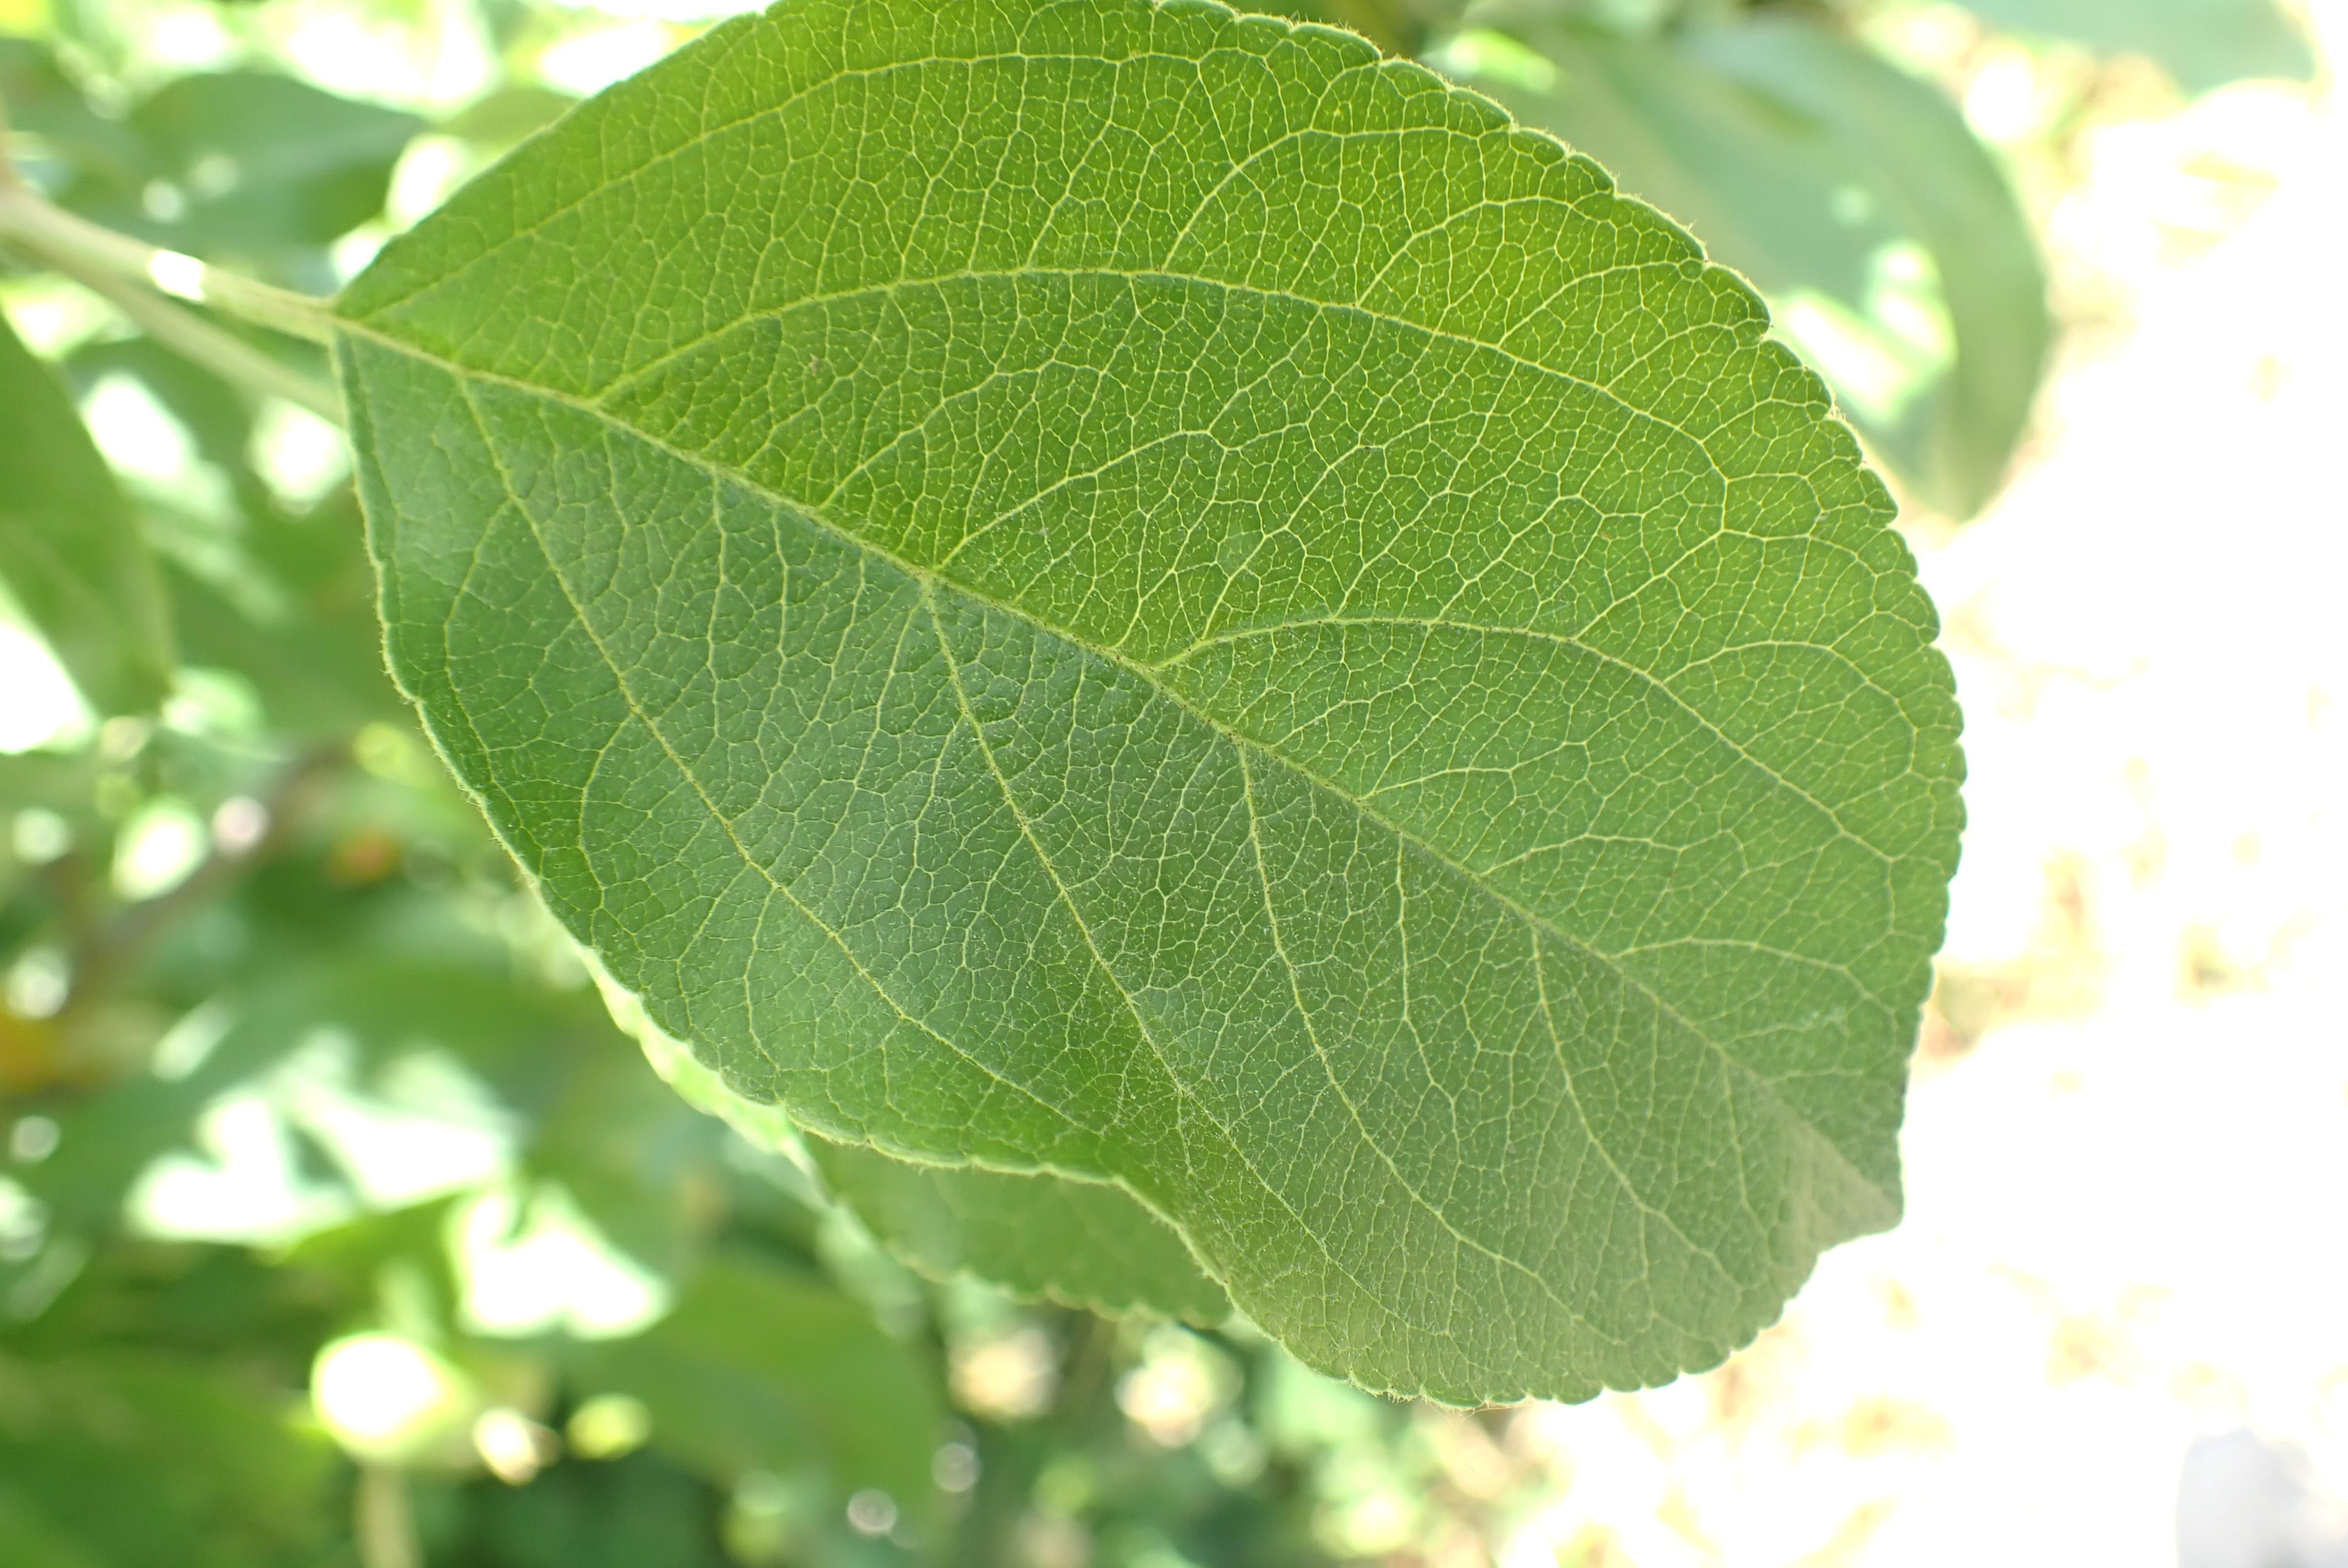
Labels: healthy